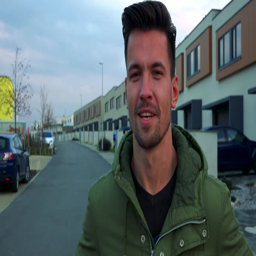
a young , handsome man stands on a road in a neighborhood and celebrates , fists clenched